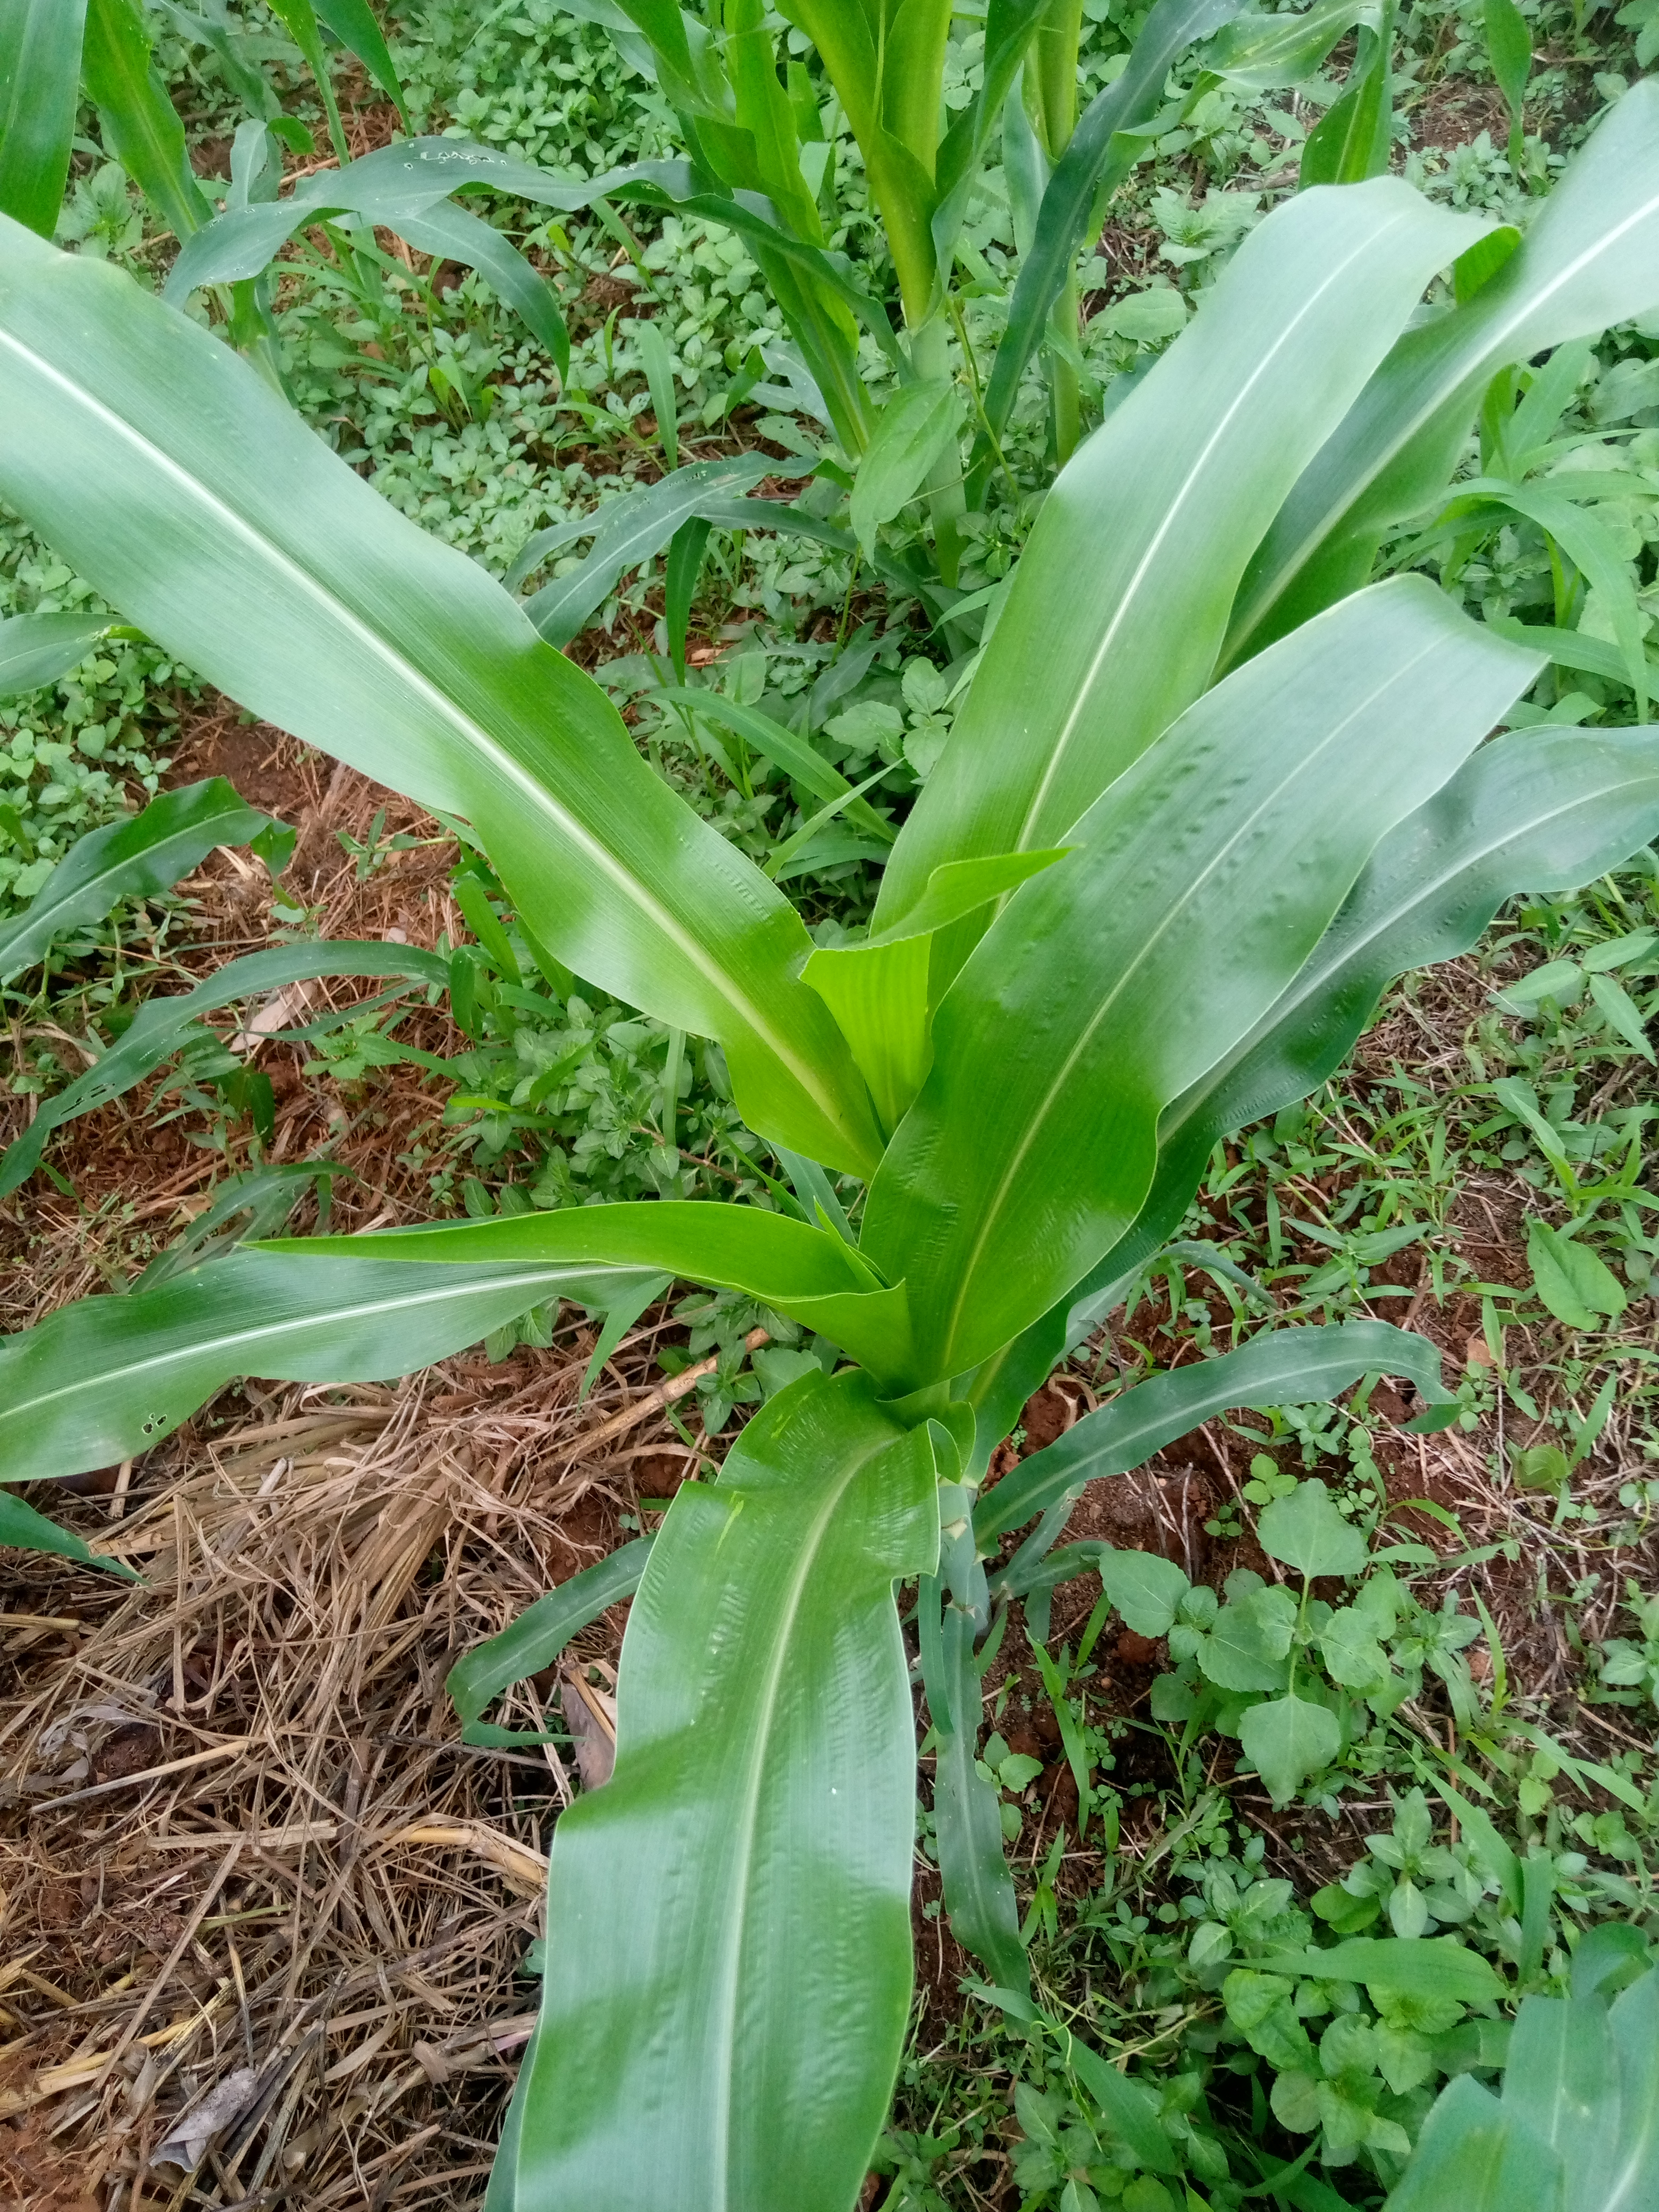
Label: healthy